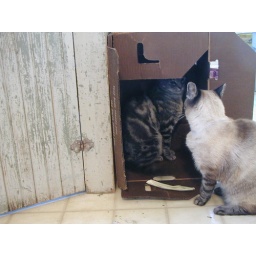
2 cats in box